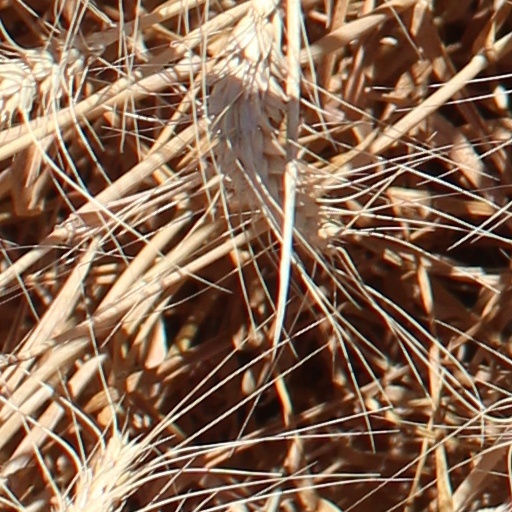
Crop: wheat